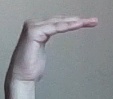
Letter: haa